Albert Ernest Gallagher

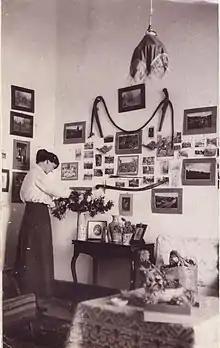
Marjorie Gallagher tending a memorial wall to her husband - throughout the period (late 1915 to 1918) Marjorie Gallagher and her two children lived in the relative safety of the "Palace Hotel, Nicosia".

Gallagher was transferred to the 10th Division of the Fusiliers in 1915, which had been severely depleted at Gallipoli. He was appointed second in command of the 7th Battalion of the Royal Munster Fusiliers (7RMF) and assigned to the Macedonian front in October shortly after Bulgaria had invaded Serbia. The 7RMF had taken over the frontline positions at the Battle of Kosturino on 29 November. A Canadian soldier attached to the 7RMF reported that after three days of bombardment from German artillery, they were forced to retreat ""at a dead run"" from the advancing Bulgarian charge.